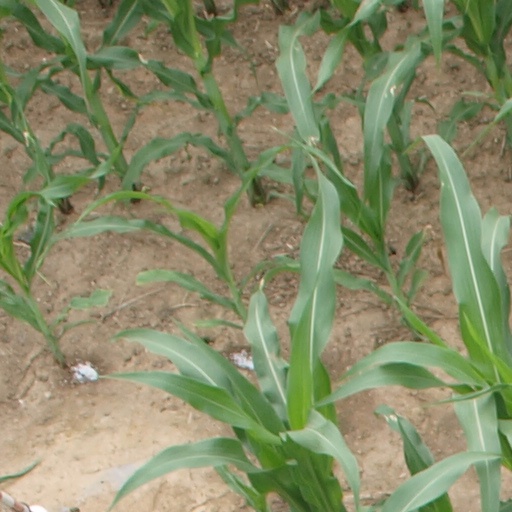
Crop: maize; corn